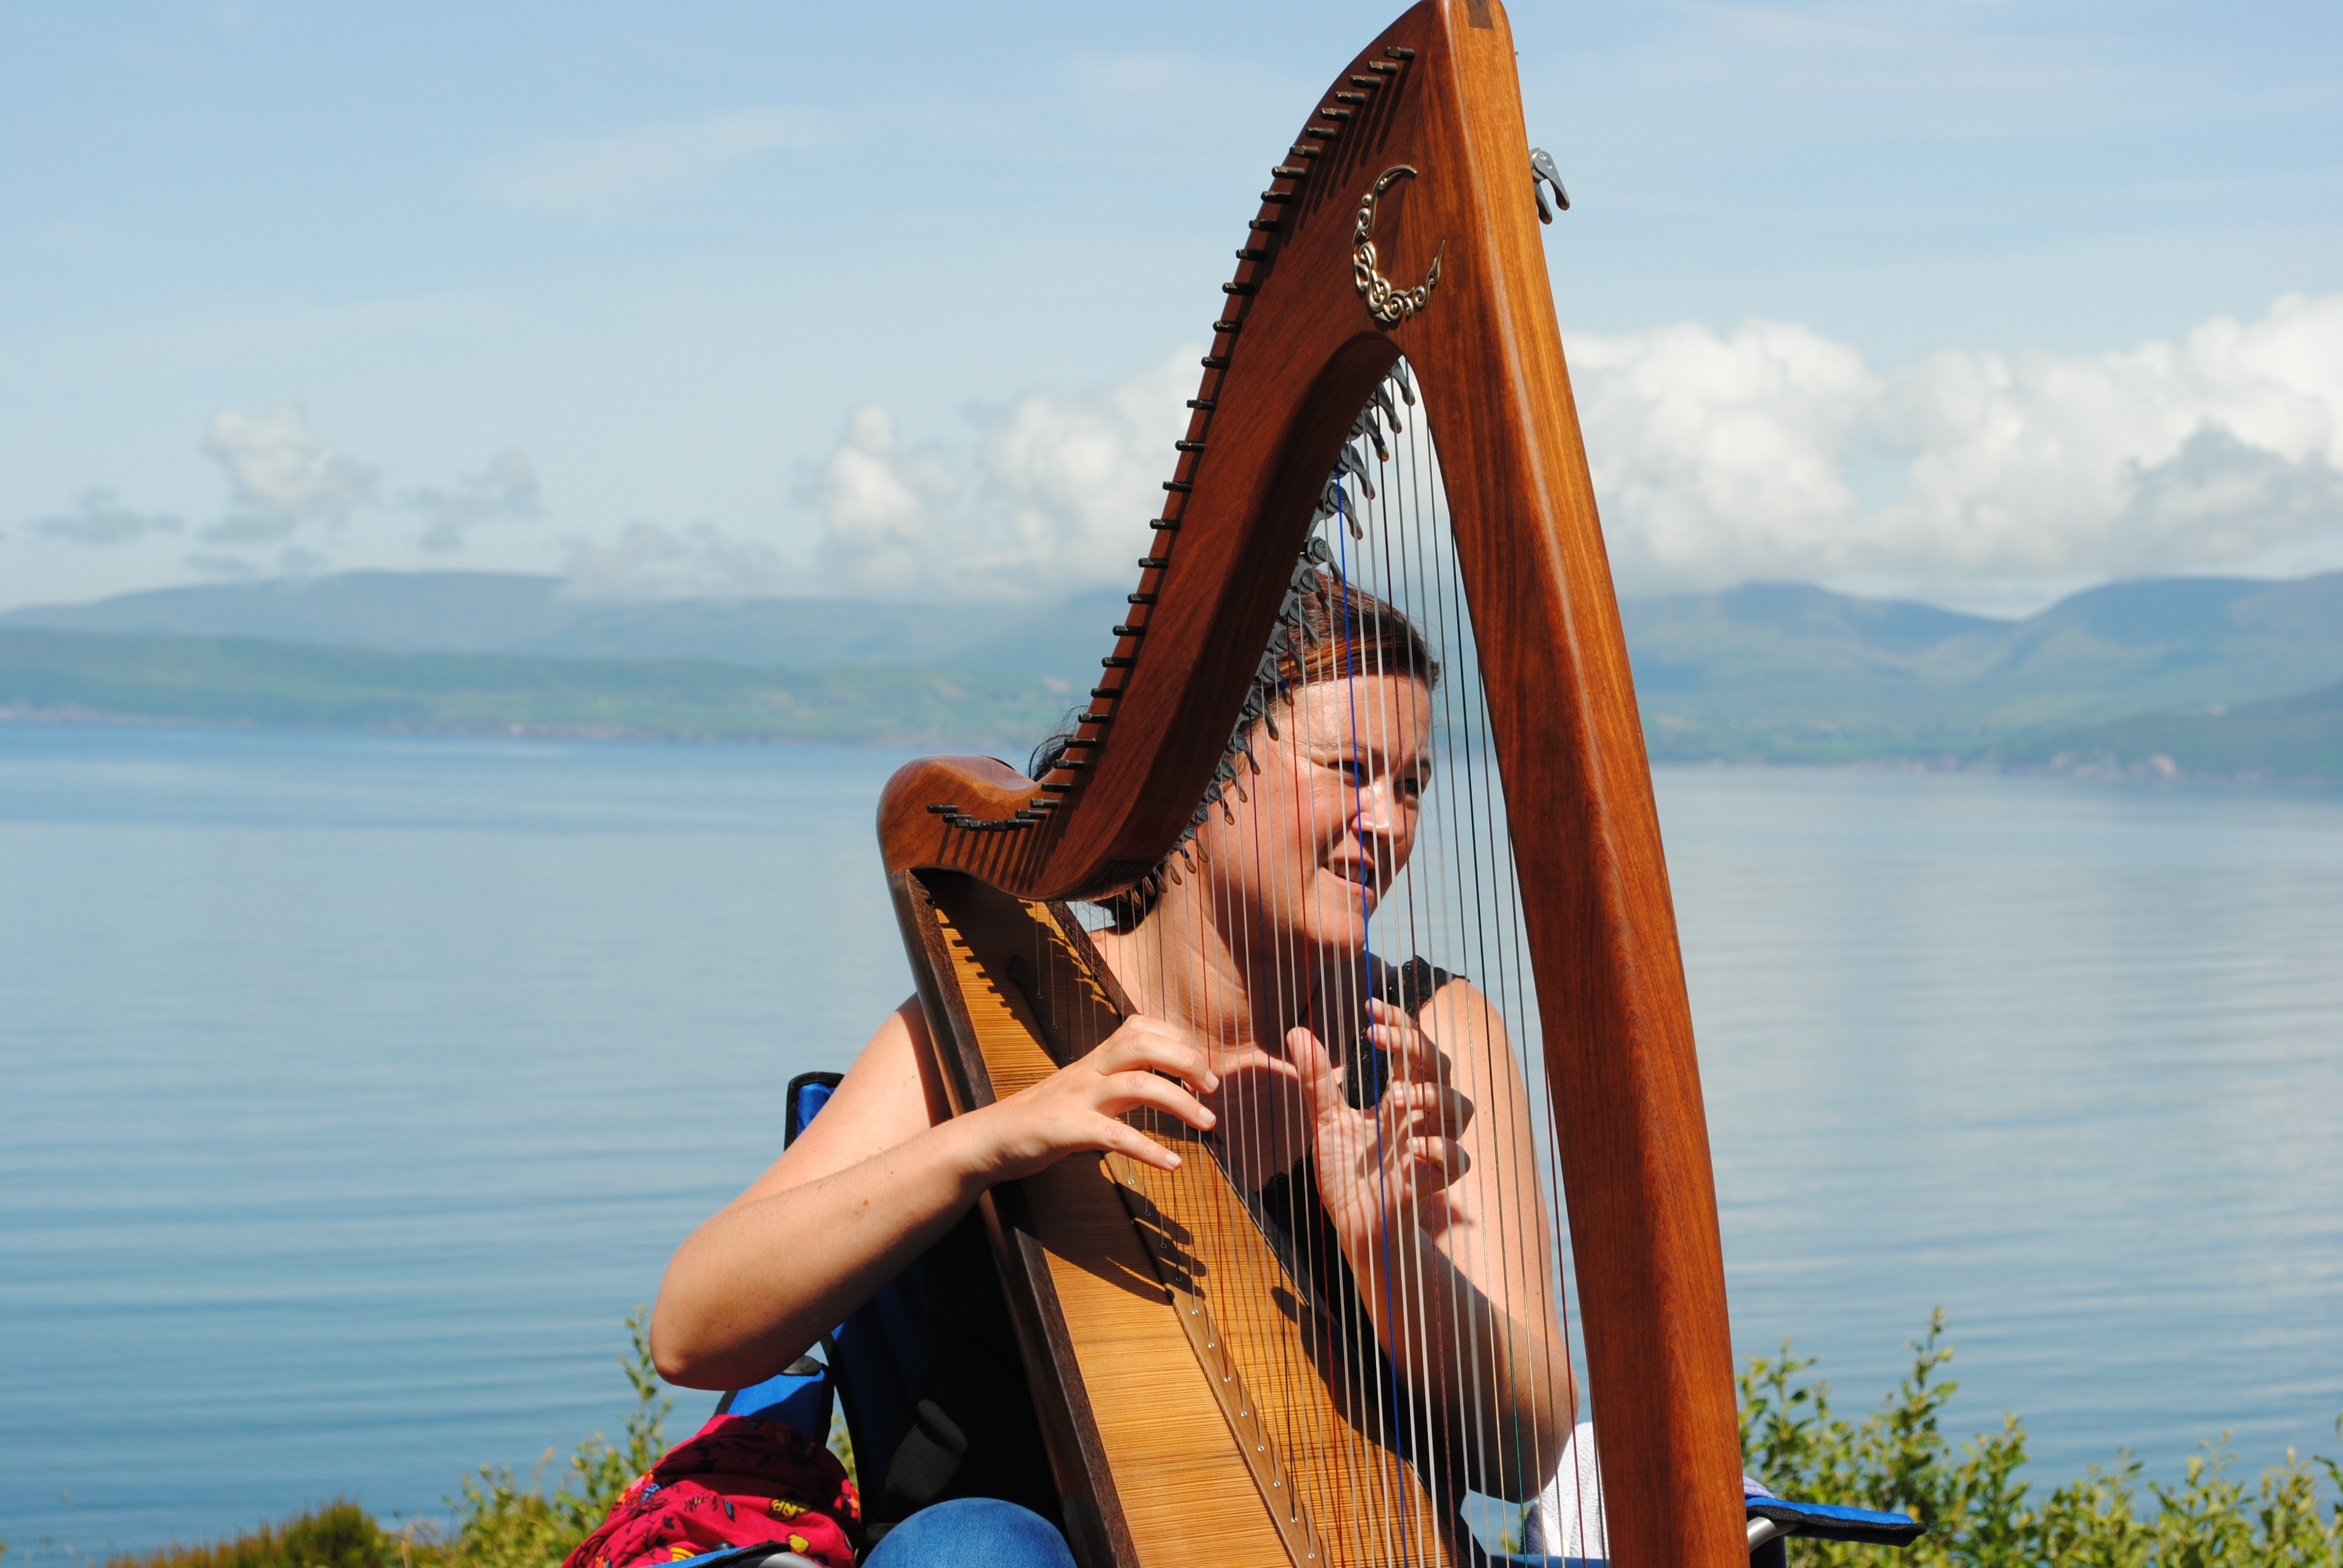
music, instrument, musical instrument, harp, ireland, street music, string instrument, bowed string instrument, plucked string instruments, cl rsach